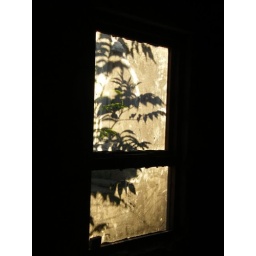
dirty window, early morning sunshine, leaves and shadow of leaves in window